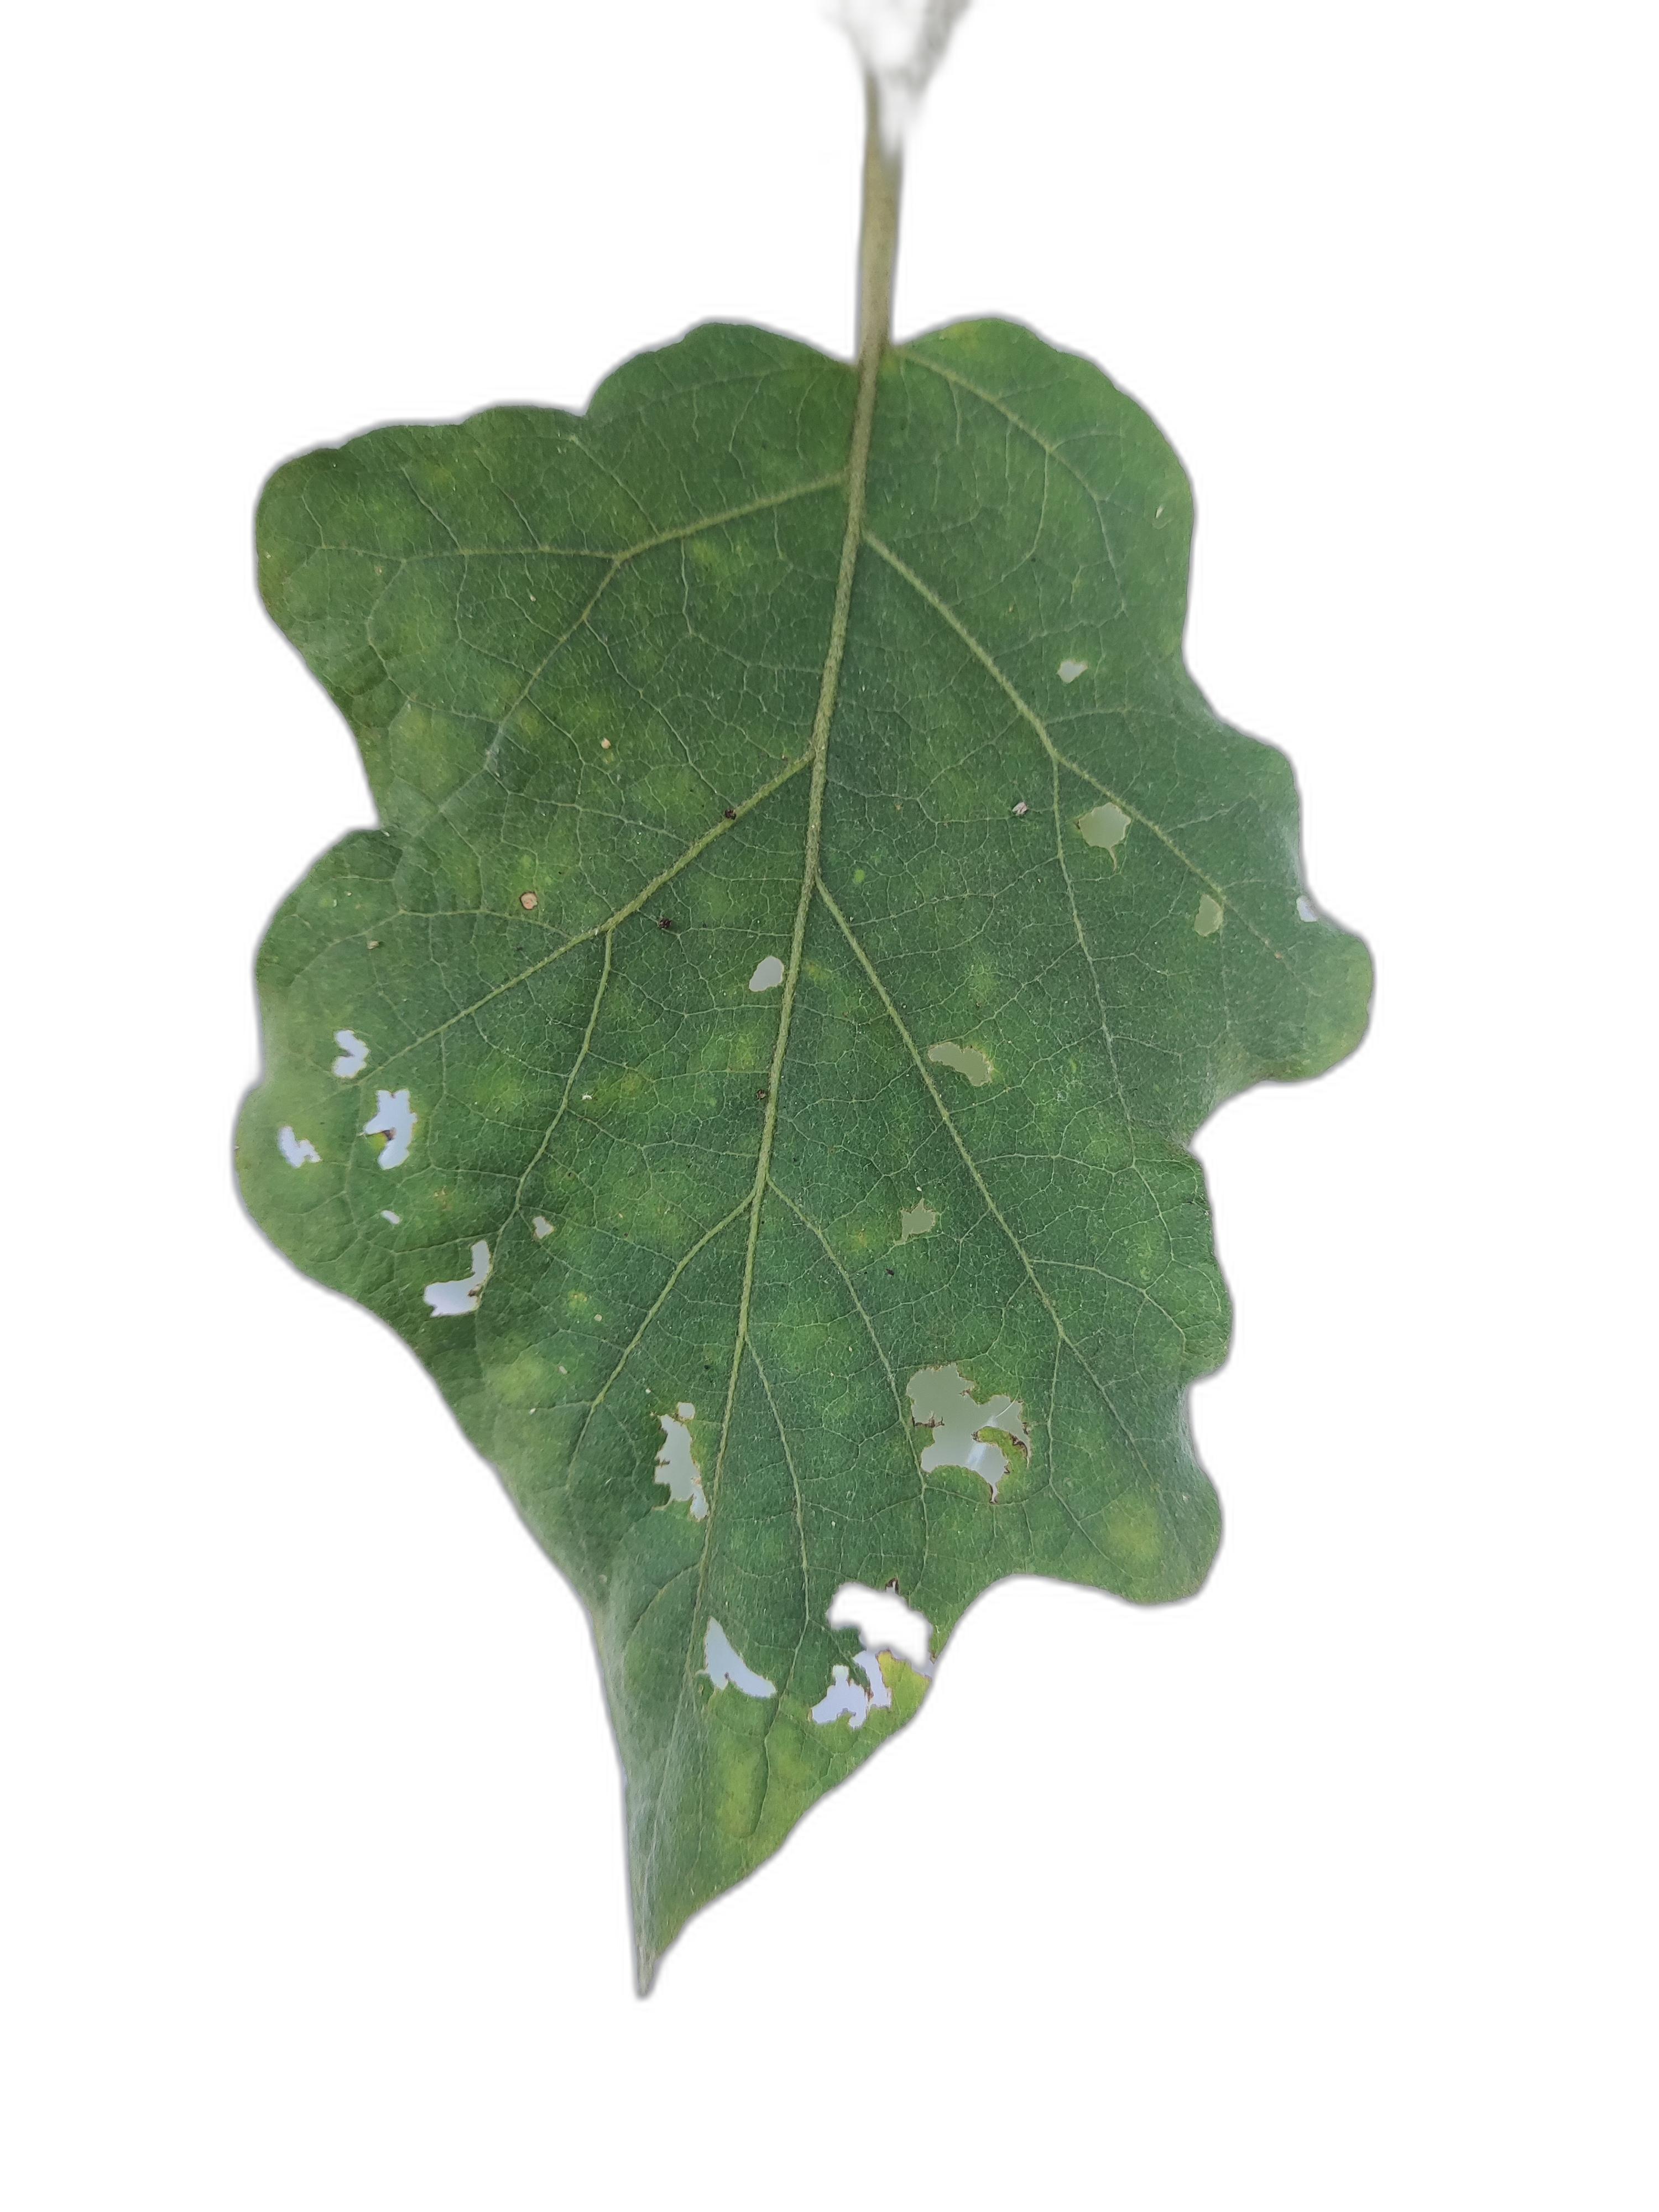
Label: Insect Pest Disease